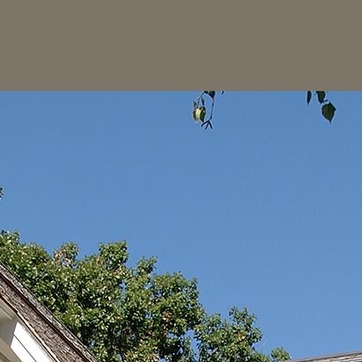
Material: sky